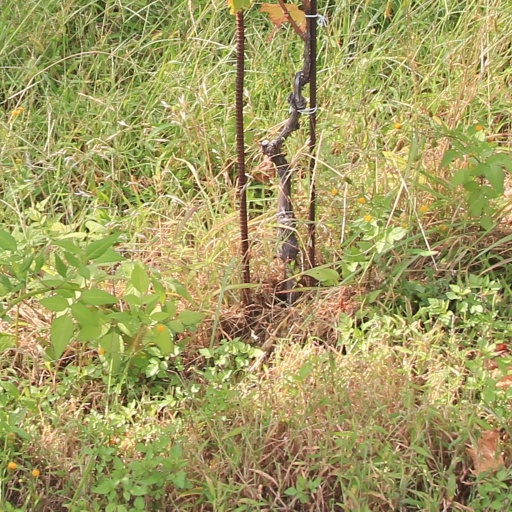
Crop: grape